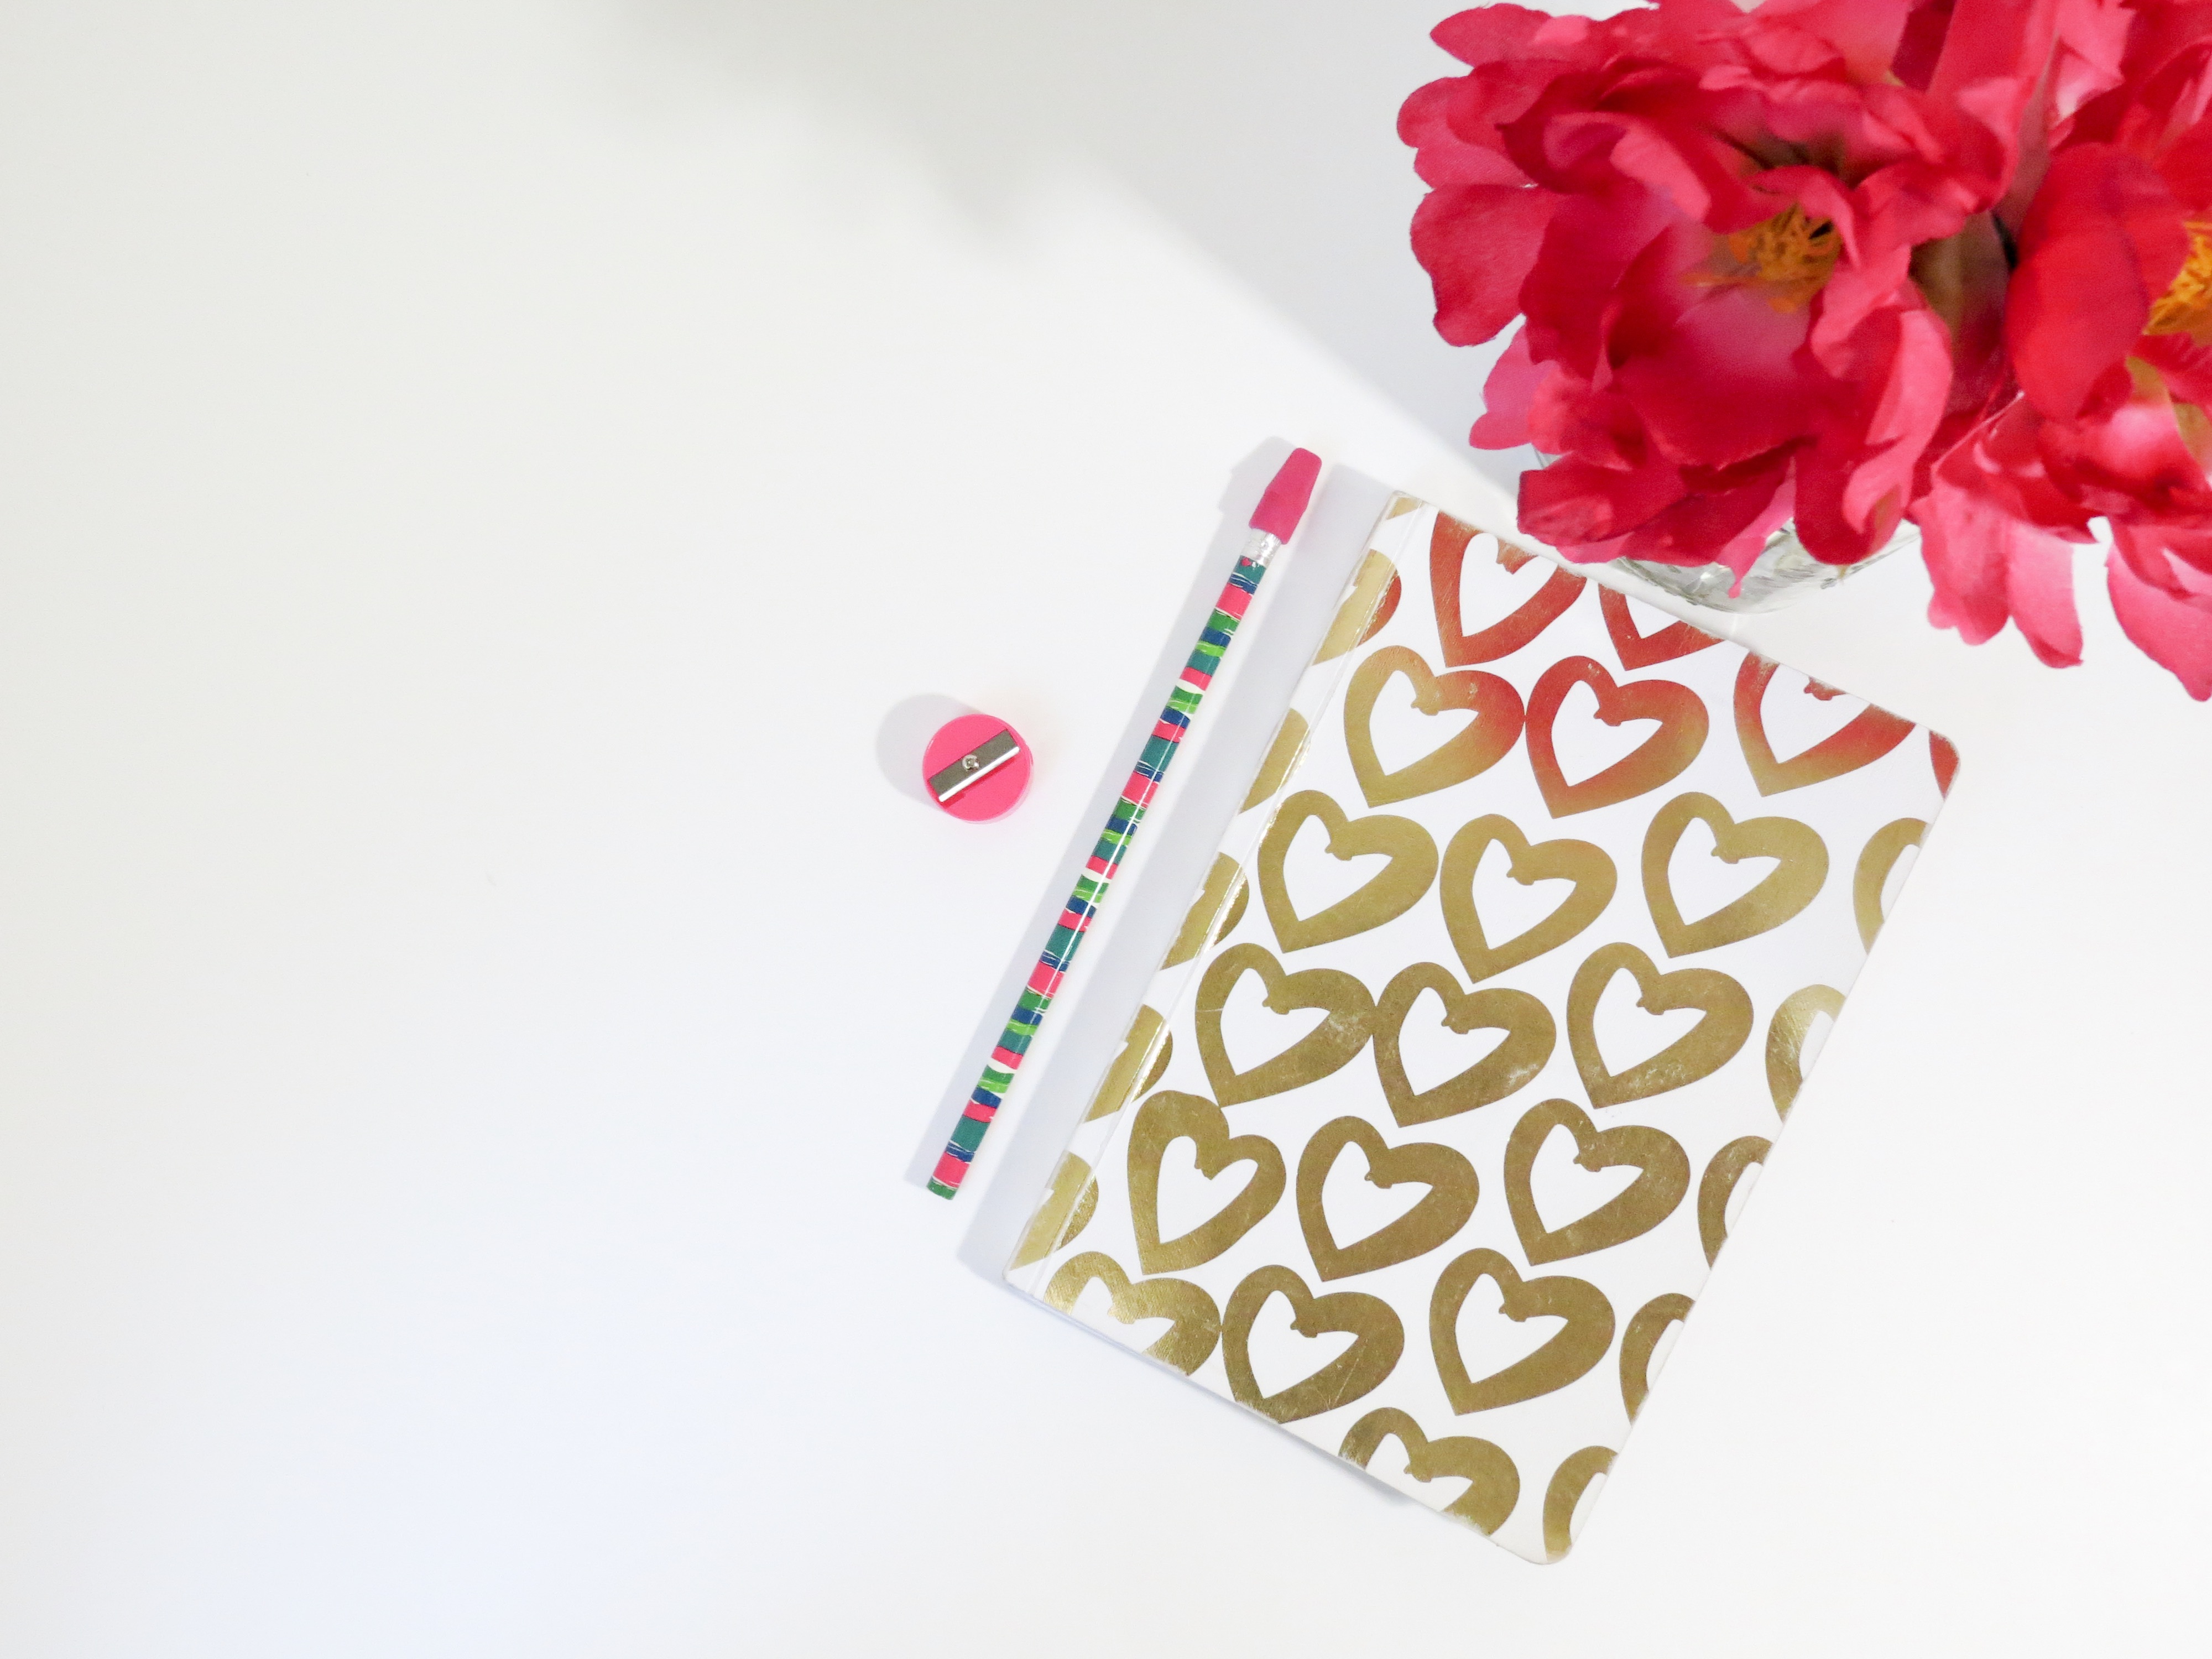
notebook, creative, flower, petal, pen, diary, journal, lifestyle, write, font